Icelandic State Park

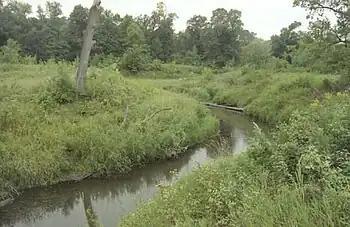
The Tongue River through Gunlogson State Nature Preserve

The preserve's woody plants include species of maple ("Acer negundo"), birch ("Betula papyrifera"), dogwood ("Cornus stolonifera"), hazel ("Corylus cornuta"), hawthorn ("Crataegus rotundifolia"), silverberry ("Elaeagnus angustifolia"), ash ("Fraxinus pennsylvanica"), quaking aspen ("Populus tremuloides"), balsam poplar ("Populus balsamifera"), chokecherry ("Prunus virginiana"), willow ("Salix amygdaloides", "Salix bebbiana"), American linden ("Tilia americana"), and elm ("Ulmus americana", "Ulmus pumila"). About a hundred other species are represented on the site.